Motherwell F.C.

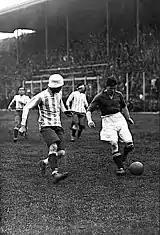
Motherwell playing Argentina national team at Boca Juniors stadium, 1928

Motherwell enjoyed a successful period in the aftermath of World War I, managed by John Hunter. The club placed third in the 1919–20 season and, although narrowly avoiding relegation in 1924–25, they steadily climbed the table and enjoyed seven successive seasons finishing in the top three.